Henry Perrine Baldwin

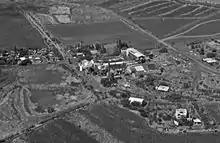
Paiia Sugar Mill

The irrigation projects became so profitable that the Alexander and Baldwin partnership was able to buy out other planters and enlarge their holdings.